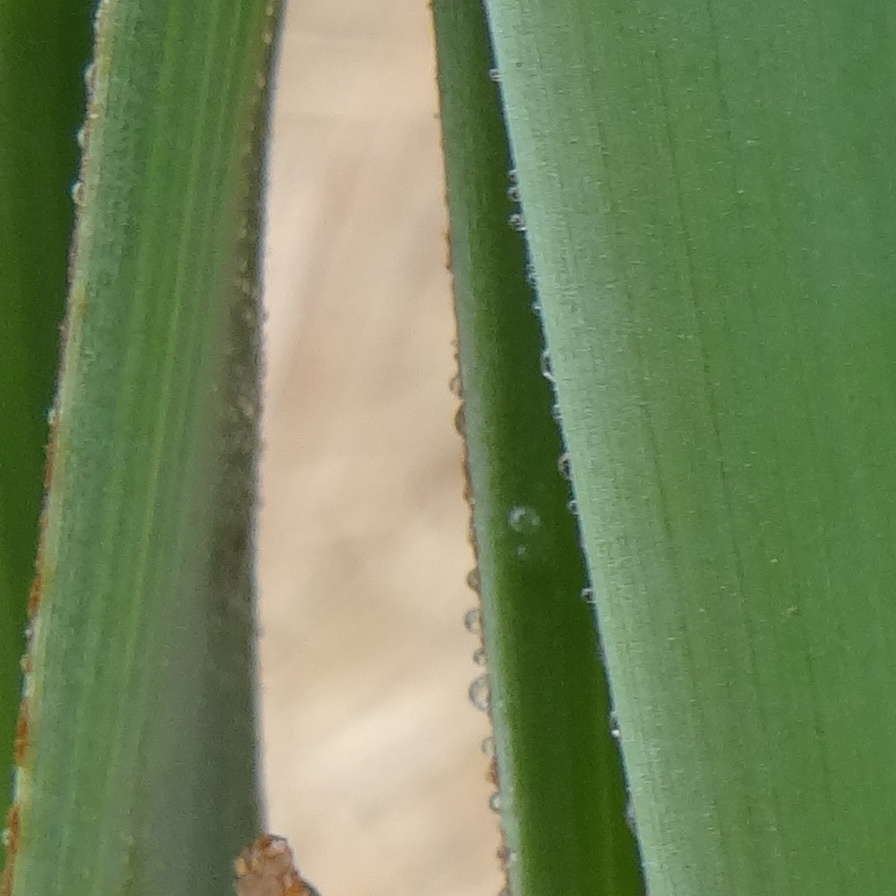
Label: Honey